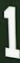
Number: 1